Statue of Winston Churchill, Parliament Square

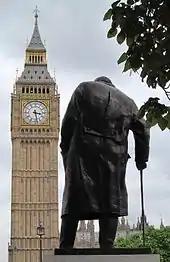
The statue overlooks the Houses of Parliament

In the 1950s, David Eccles, then Minister of Works, showed Churchill plans for the redevelopment of Parliament Square. Churchill drew a circle in the north-east corner and declared: "That is where my statue will go." The statue that was eventually installed was first suggested by John Tilney, Member of Parliament for Liverpool Wavertree, in a parliamentary question in 1968. Initial estimates by the sponsors of the Winston Churchill Statue Appeal put the cost of the statue at £30,000. The sponsors of the appeal included Edward Heath, Lord Mountbatten, Lord Portal, and Baroness Elliot. The sum of £32,000 was raised by 4,500 individuals who are listed in a book which was deposited in the library at Chartwell on Churchill's birthday, 30 November 1973. The statue was cast by the Meridian Foundry of Peckham Rye, London.